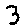
Label: 3